Willow Smith

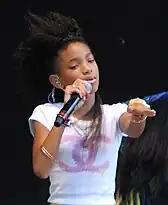
Smith in 2011

Smith made her acting debut in "I Am Legend" alongside her father. Her next film, "", was released on July 2, 2008. In 2008, she voiced the character of young Gloria the hippo in "", alongside her mother as Gloria the hippo.